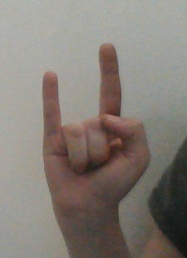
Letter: la